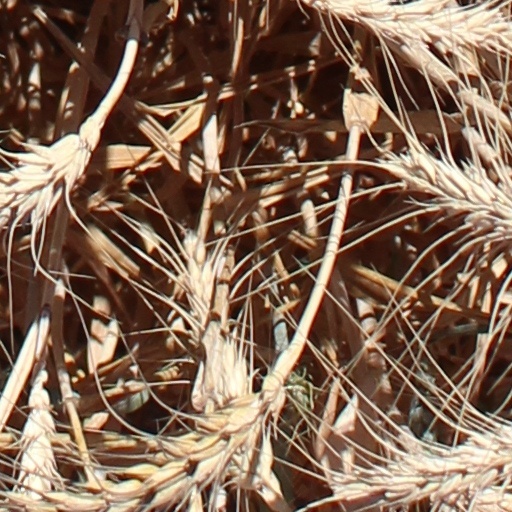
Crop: wheat